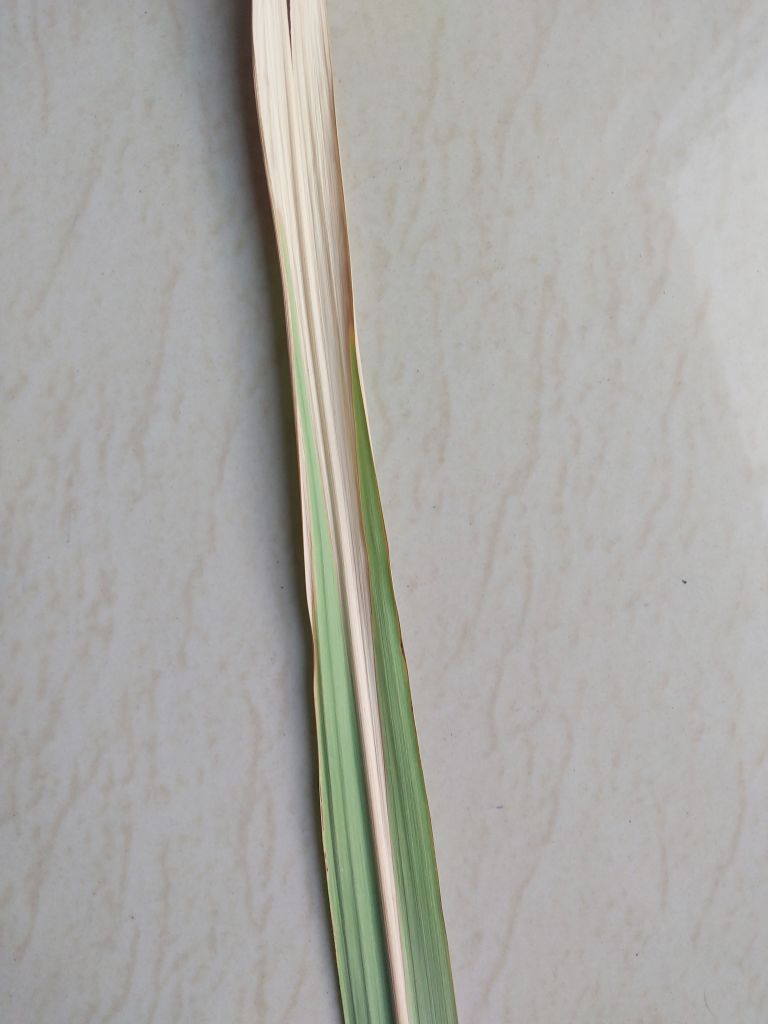
Label: Banded Chlorosis